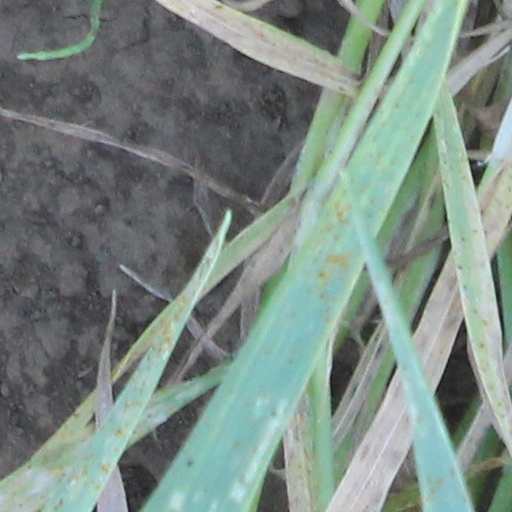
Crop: wheat